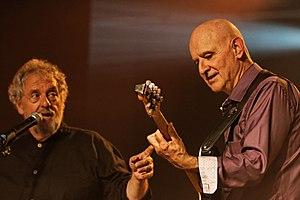
Dan ar Braz en concert sur la scène Gradlon lors du festival de Cornouaille 2013.
Bretagnes à Bercy est l'album live de l’événement qui a réuni au palais omnisports de Paris-Bercy les grands noms de la musique en Bretagne : Alan Stivell, Tri Yann, Gilles Servat, Dan Ar Braz et L'Héritage des Celtes, dont le bagad Kemper. Le double CD est paru le 14 mai 1999, par le label Saint George distribué par Sony Music. La vidéo du spectacle est produite par TF1 Vidéo en VHS puis DVD. En 2001 l'album est réédité en un CD unique par Columbia.